List of Stargate Universe characters

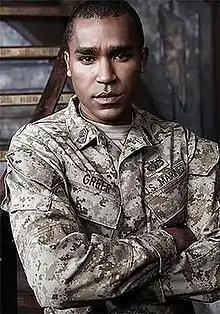
Jamil Walker Smith as Ronald Greer

Ronald Greer (portrayed by Jamil Walker Smith) is a USMC Master Sergeant, serving in the Stargate program at Icarus Base. Ronald Greer is a "big, strong, silent" Marine with a mysterious past who lacks control over his temper in non-combat situations. He is shown to be quick to anger, which Rush assumes is the result of having come from a poor background. Before the Lucian Alliance attack that led to the evacuation to "Destiny", he was imprisoned and awaiting court martial for assaulting Colonel Telford. He is best friends with Lt. Scott.